St. Joseph's Catholic Mission Church

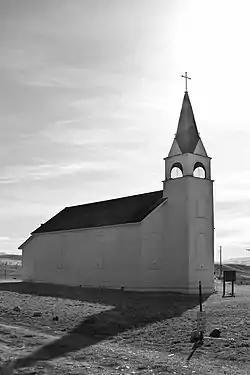

St. Joseph's Catholic Mission Church or Old Pep is a site on the National Register of Historic Places located in Townsend, Montana. It was added to the Register on November 5, 1998. Originally a Catholic church, the building is now a museum known as Canton Church Historic Site.